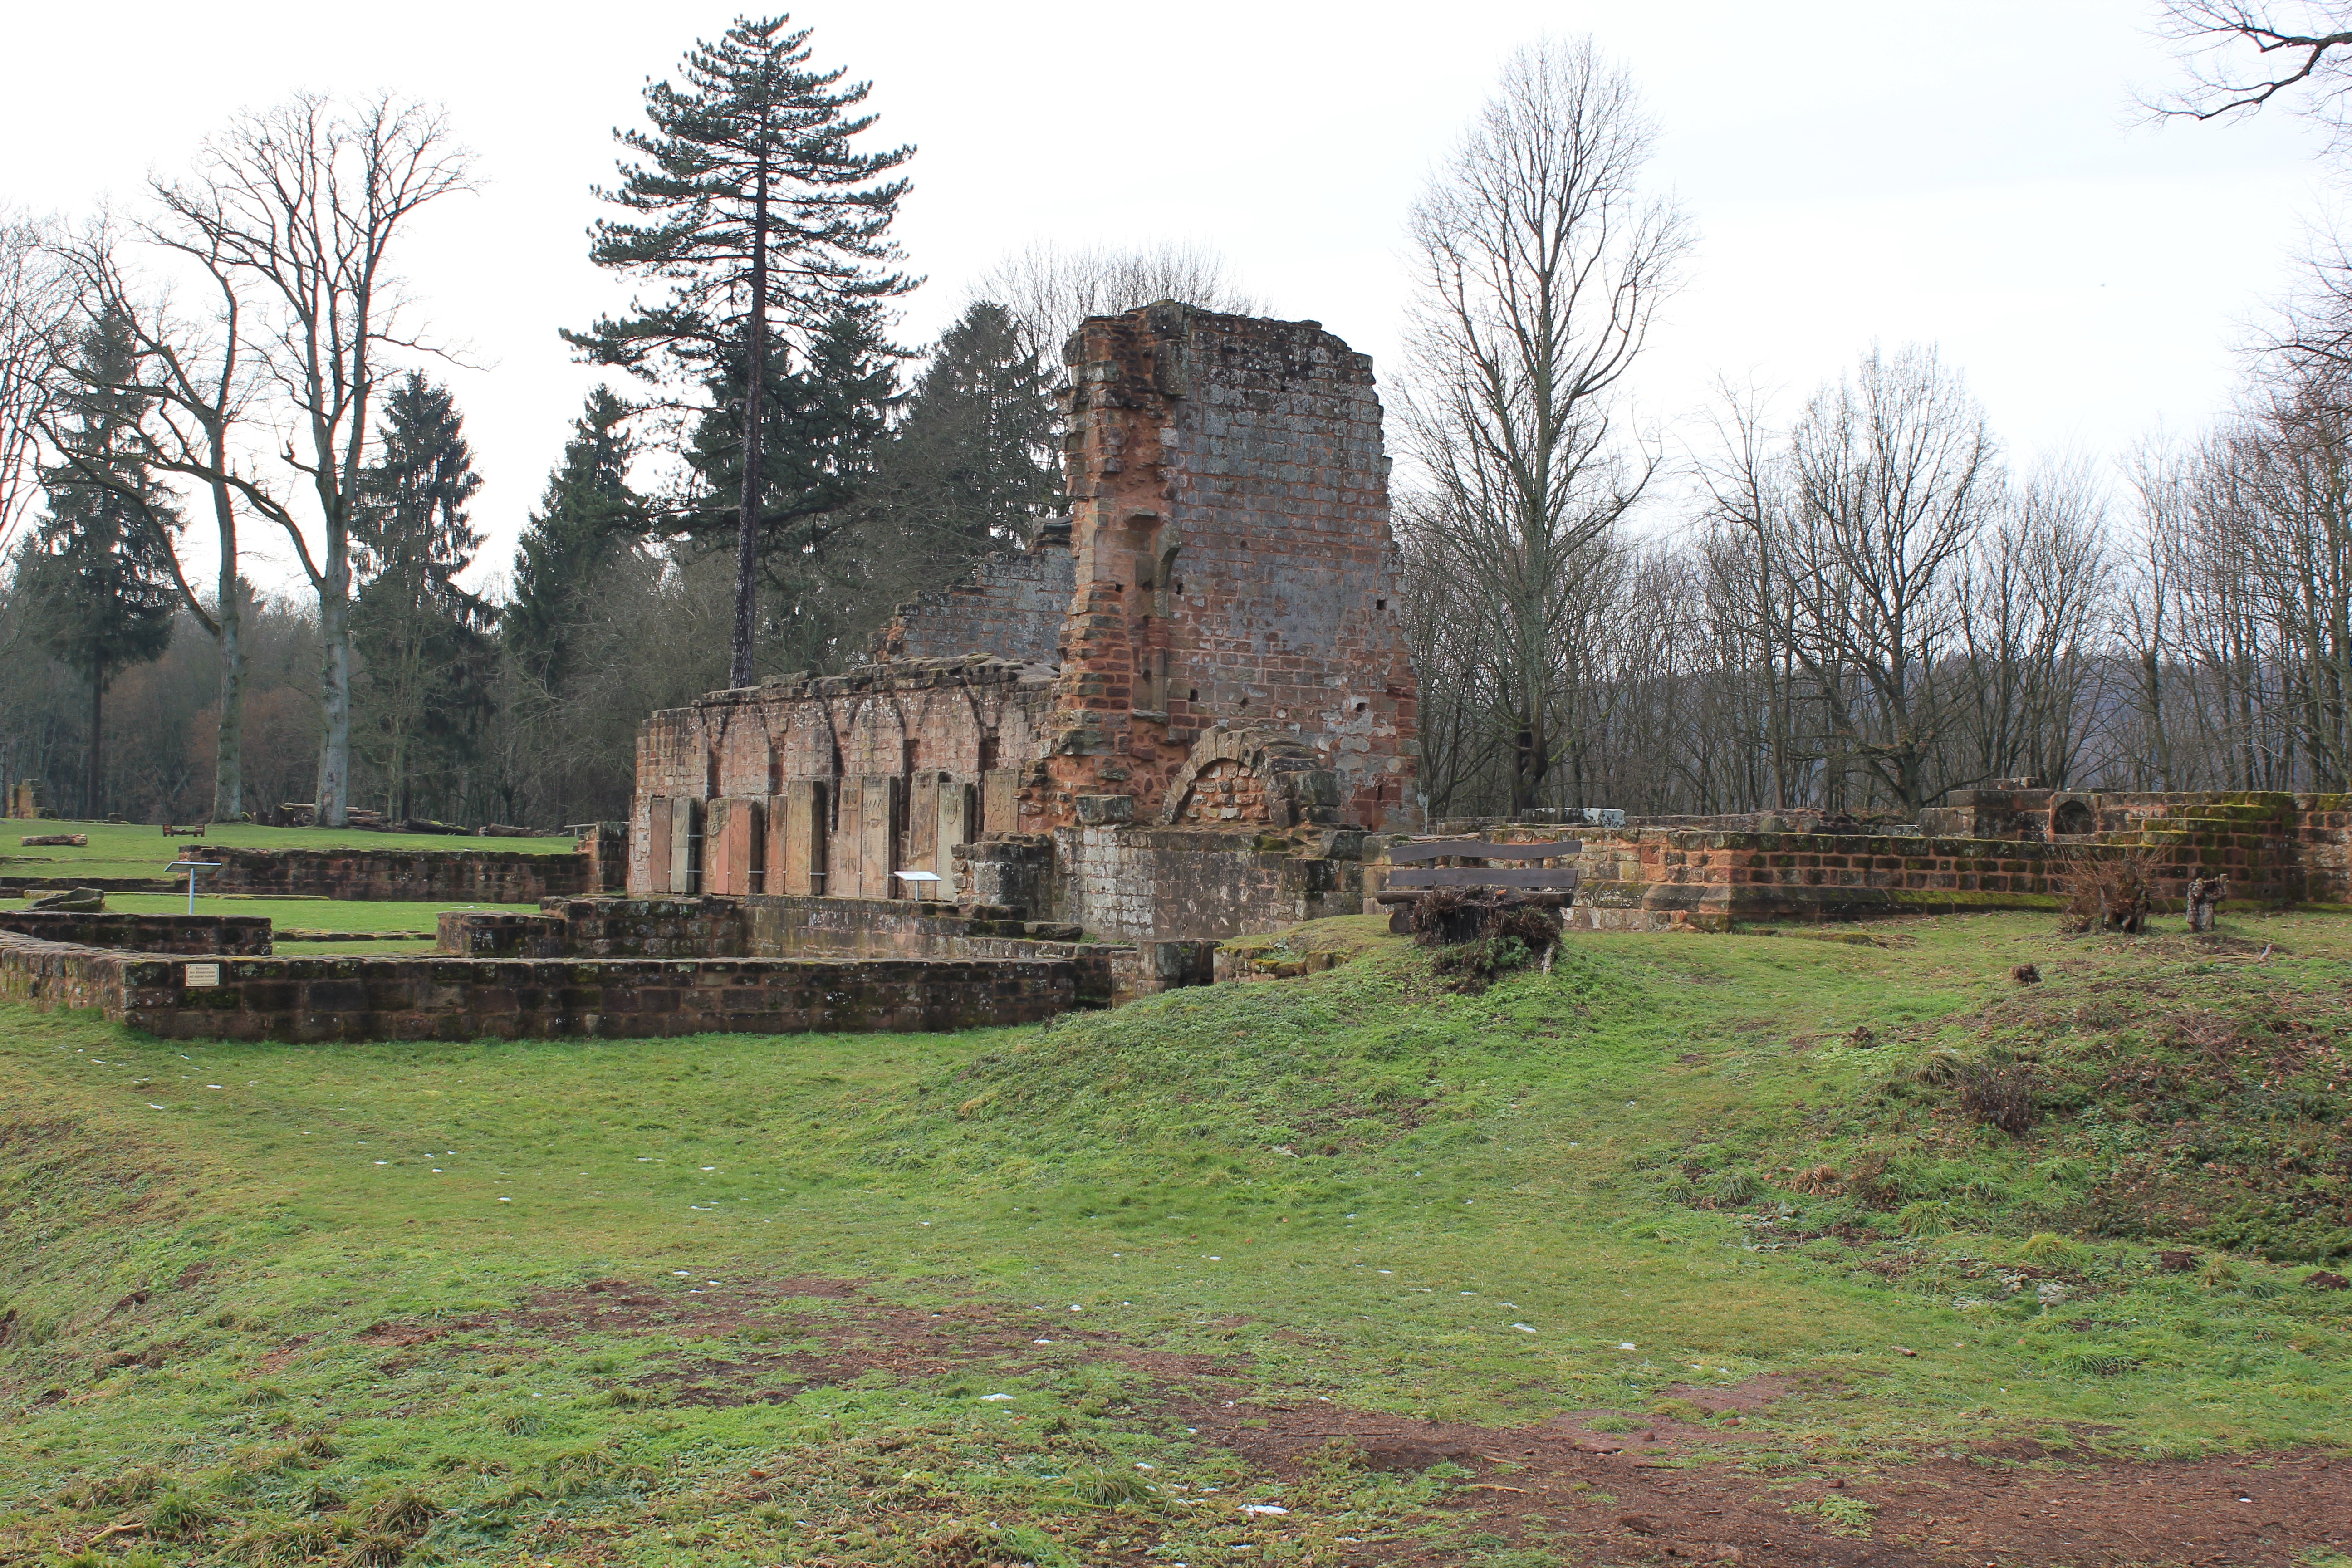
building, old, castle, chapel, ruin, place of worship, destroyed, places of interest, ruins, monastery, historically, middle ages, monastery ruins, remains of a wall, woerschweiler